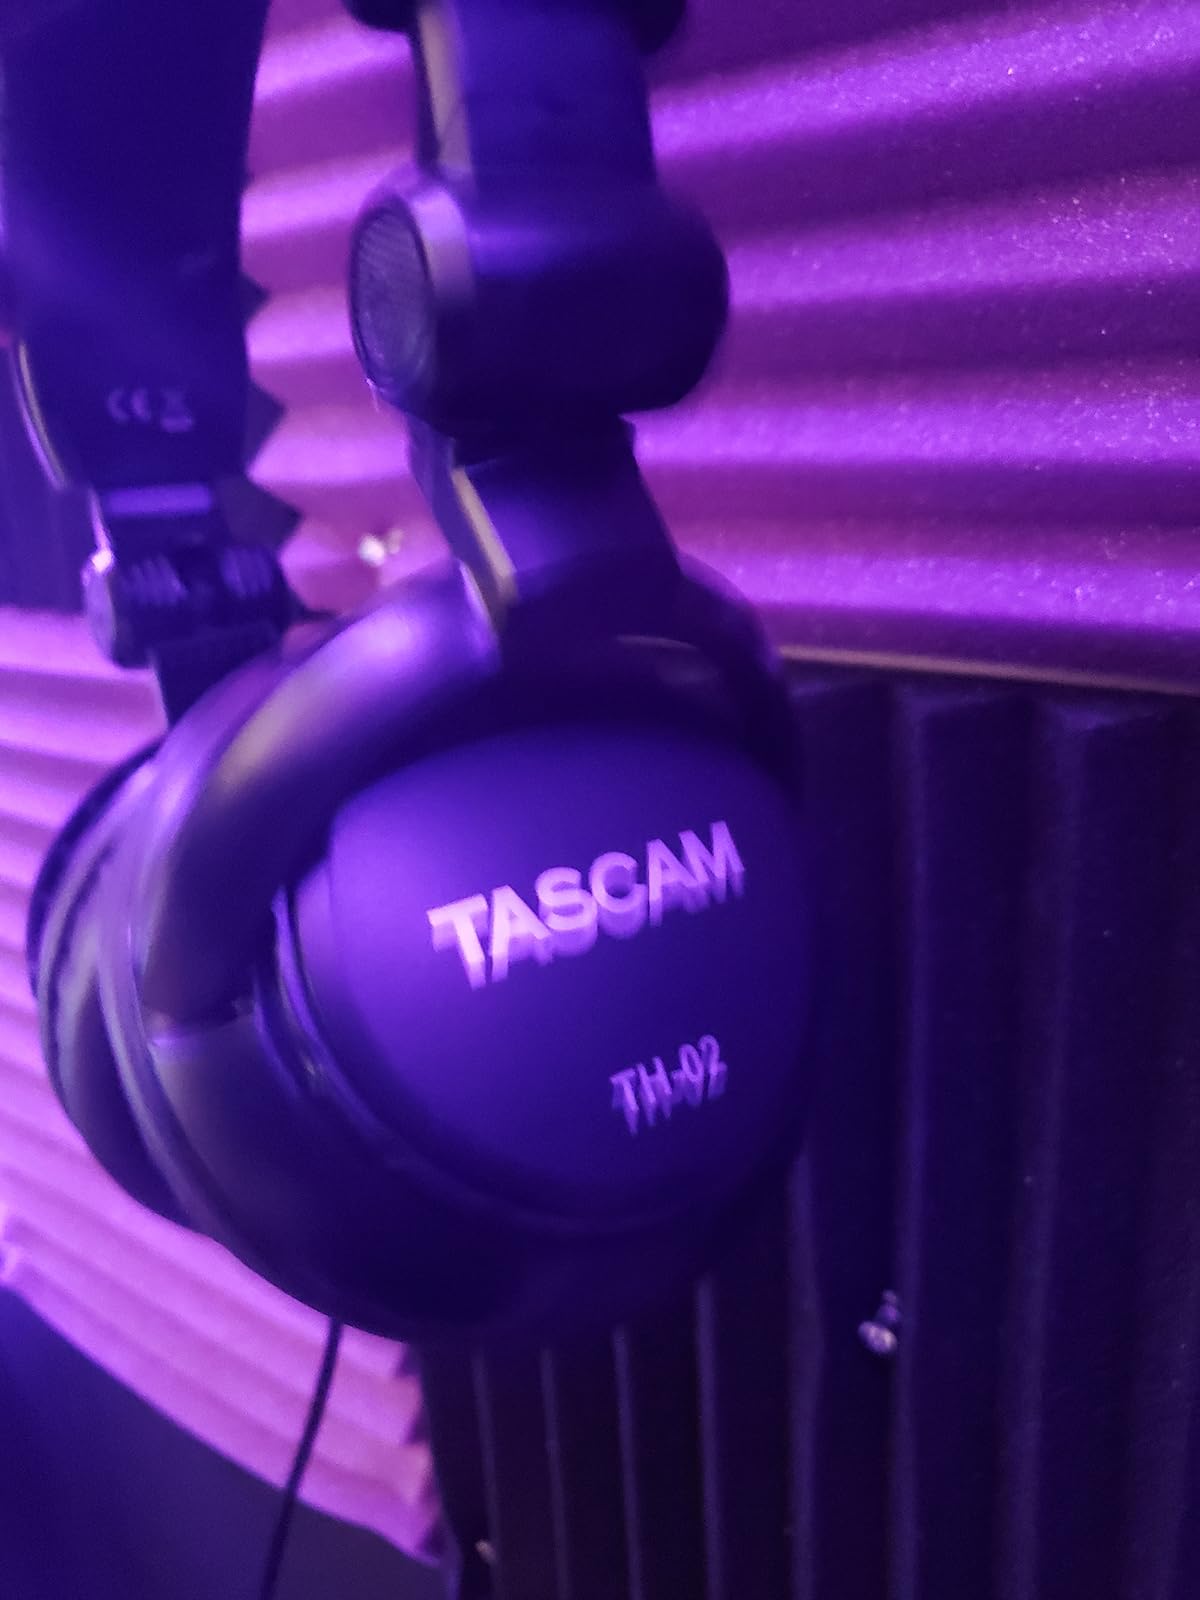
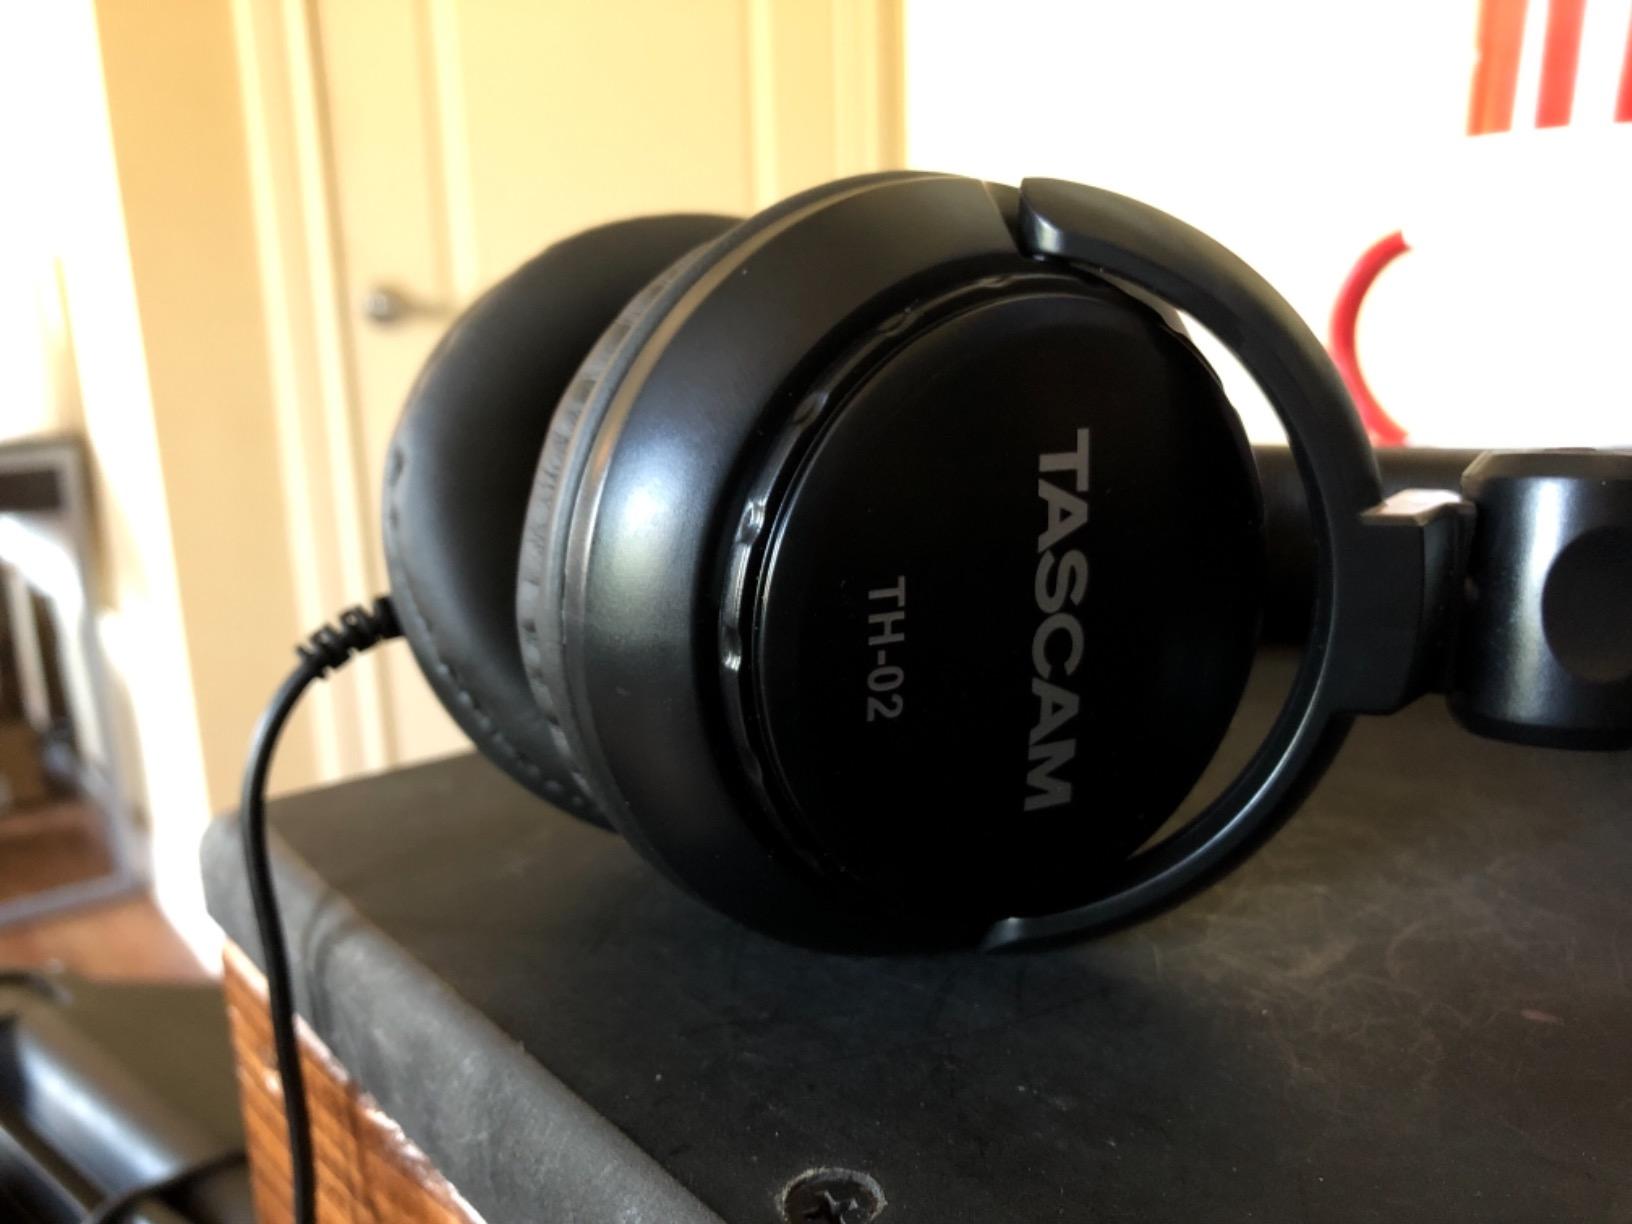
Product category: headphones
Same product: yes